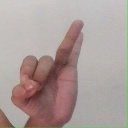
अक्षर: ण